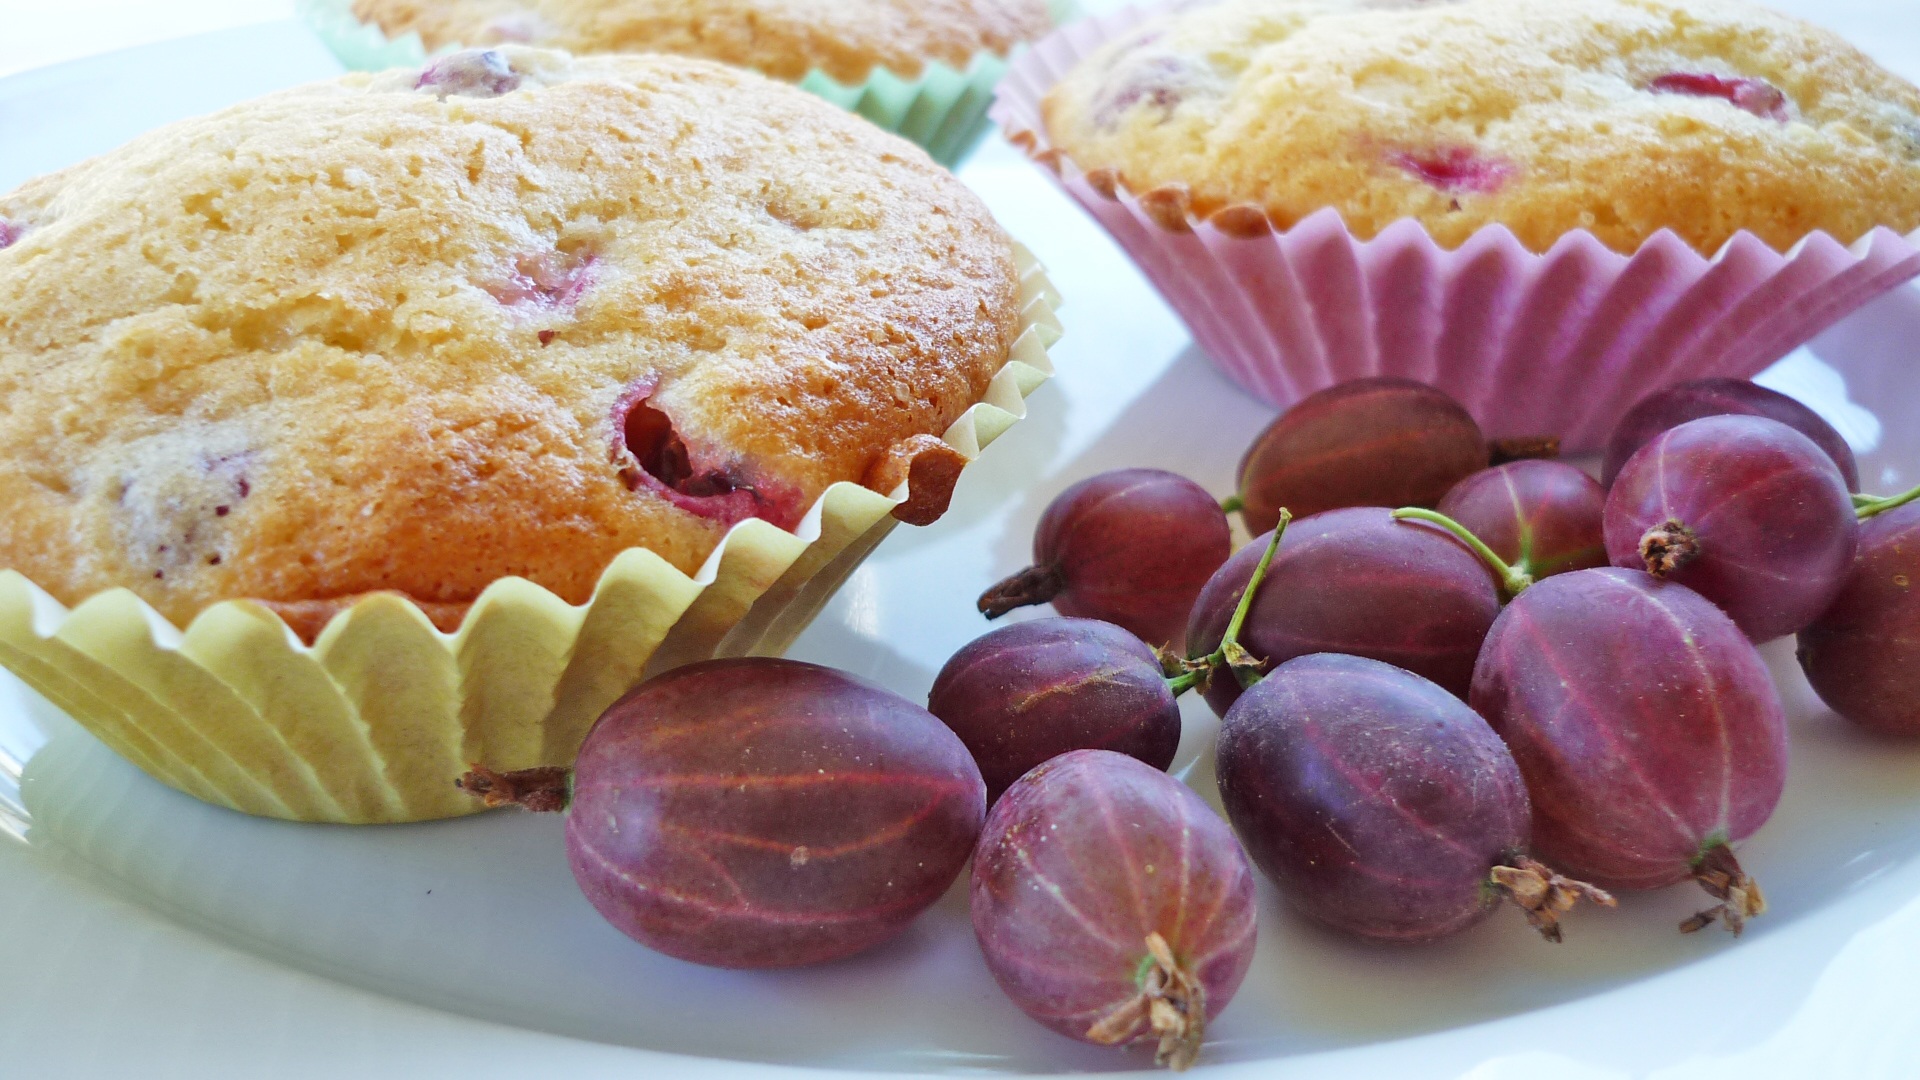
plant, fruit, berry, sweet, food, produce, pink, baking, snack, dessert, delicious, homemade, muffin, bake, pastries, sweetness, muffins, baked goods, small cakes, gooseberry, flowering plant, in between, re bake, land plant